Checkmate (comics)

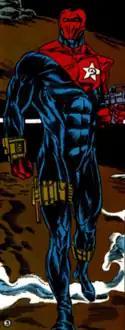
Russian Checkmate Knight, artist Gabriel Morrissette

The Checkmate organization was created by Paul Kupperberg and Steve Erwin, first appearing in "Action Comics" #598 (March 1988). The precursor to this fictional organization was known as the Agency, first appearing in "Vigilante" #36. Harry Stein was appointed Valentina Vostok's replacement in The Agency's command position by Amanda Waller. Stein later sought out the most stable personnel available from the American and international intelligence and law enforcement communities to form Checkmate. His agency would field only the best-trained and well-equipped of agents, working under the strictest rules of secrecy. For the organizational structure of the re-organized Agency, Stein chose the game of chess as his working model.